Felix Gottwald

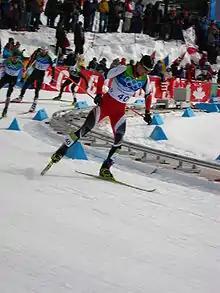
Gottwald at the 2010 Winter Olympics

Felix Gottwald (born 13 January 1976 in Zell am See, Austria, now resides in Salzburg, Austria) is an Austrian Nordic combined athlete who competed from 1994 to 2007 and then returned to compete in 2009. He is , weighing .